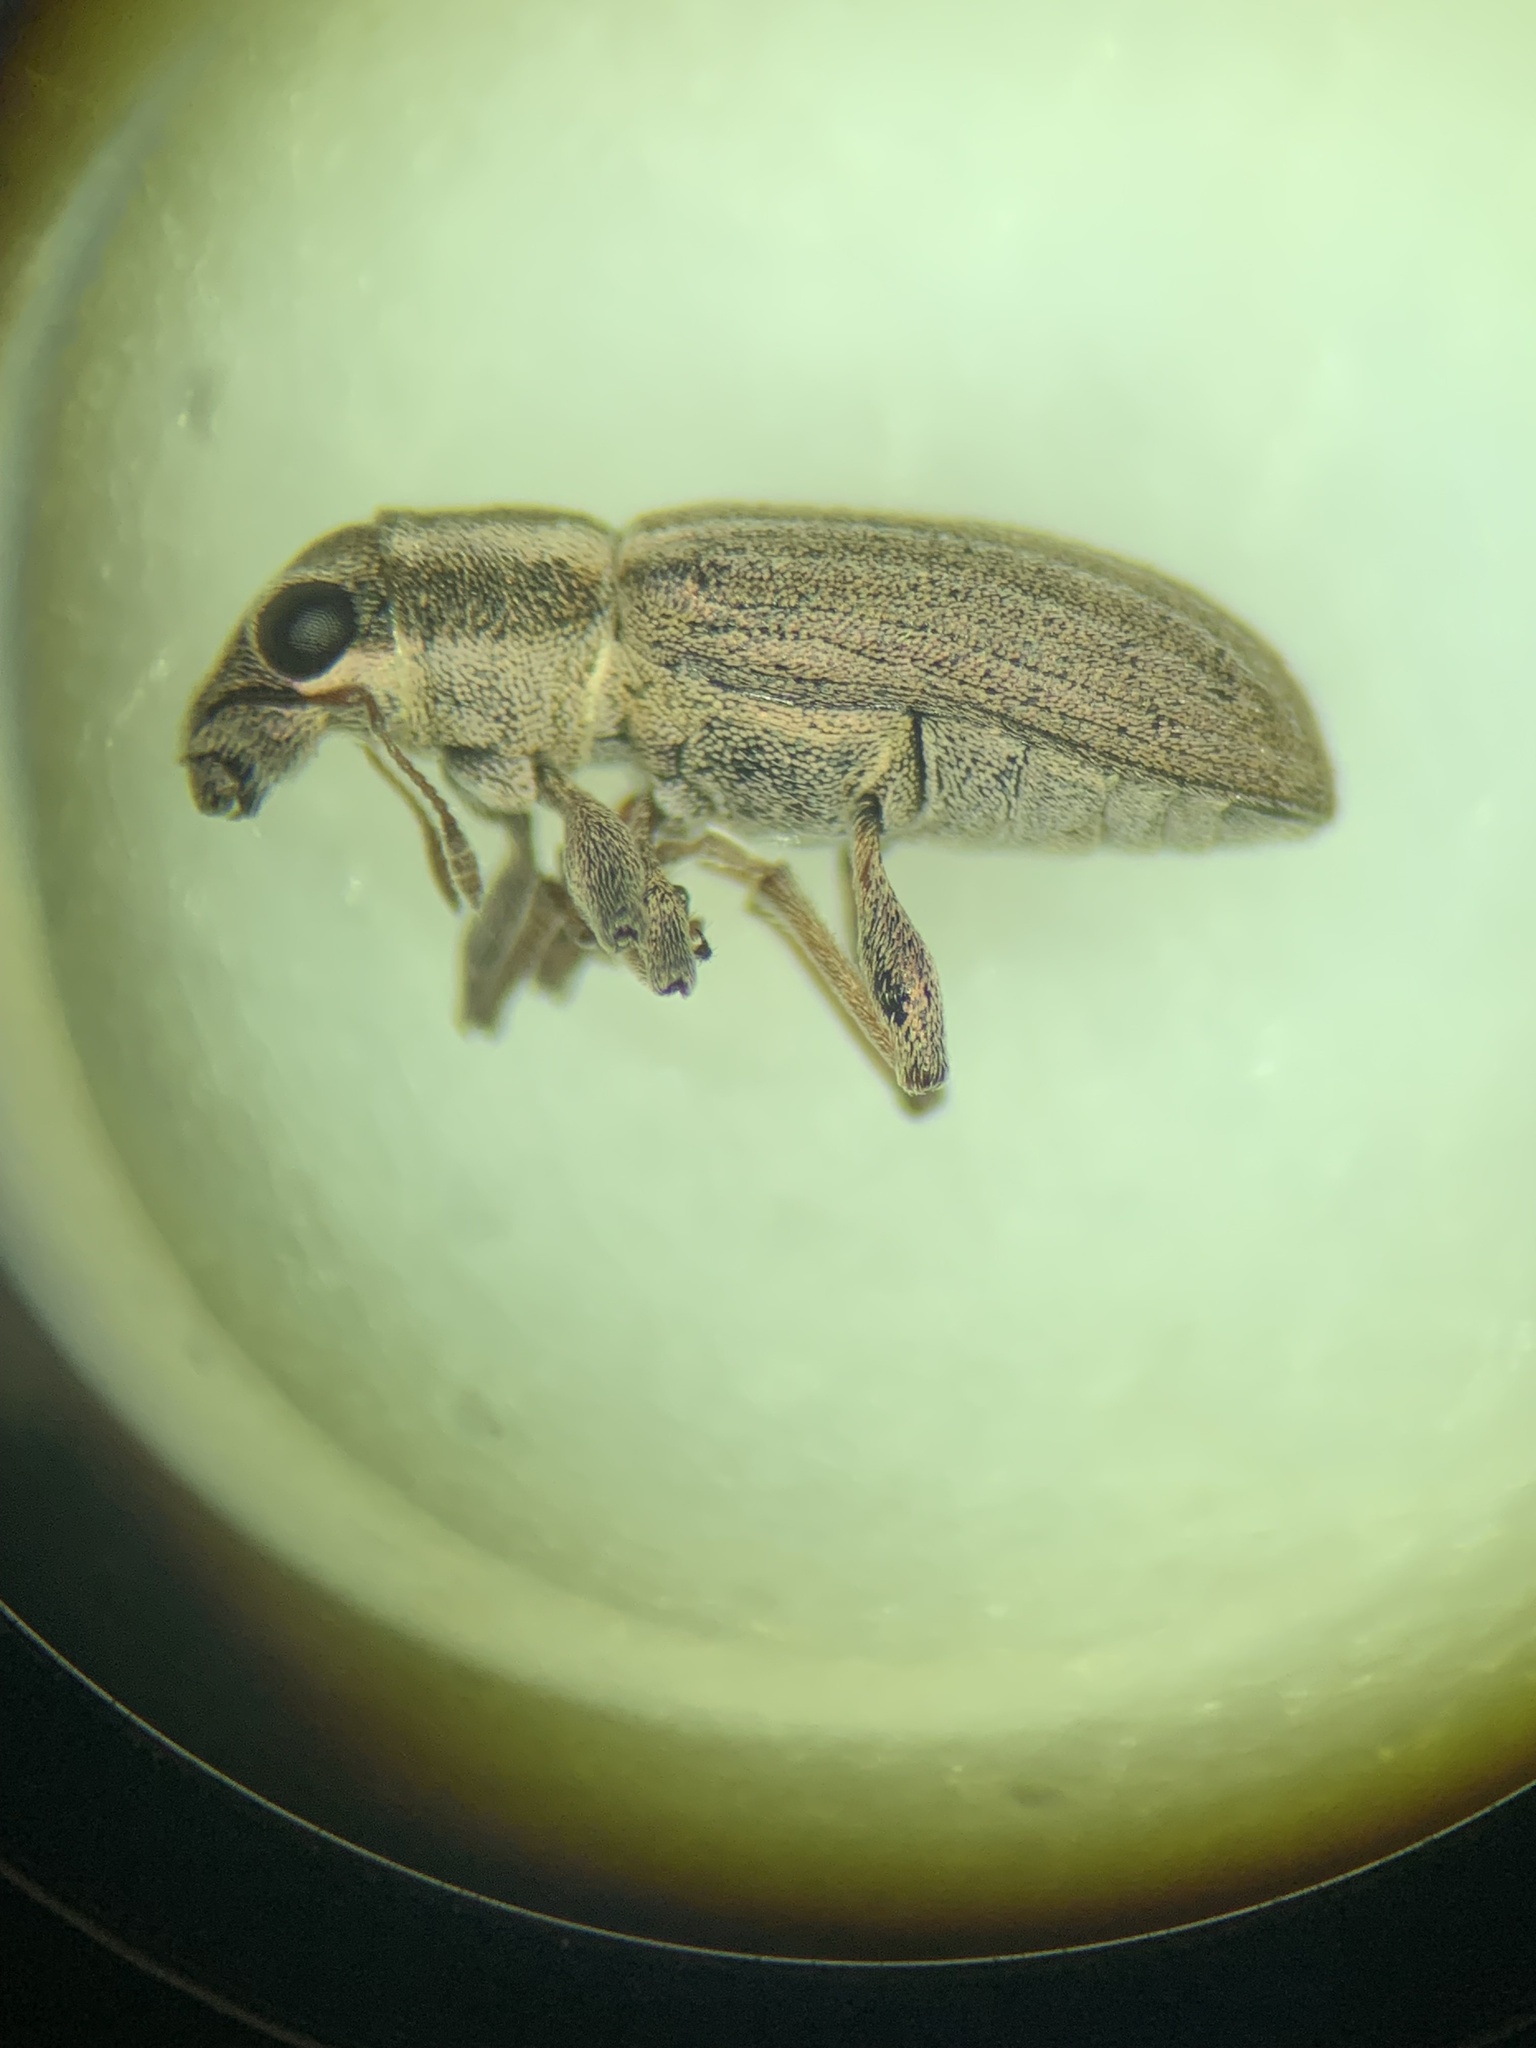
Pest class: pea_leaf_weevil